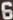
Number: 6